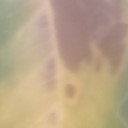
Label: Leaf_rust